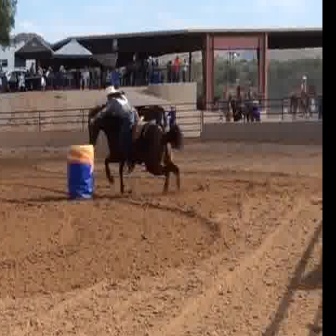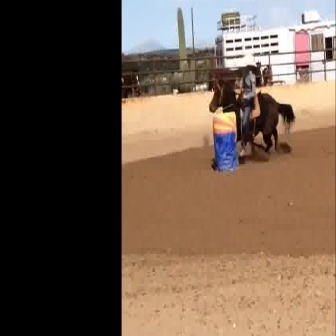
  Please identify the target specified by the bounding box [85,100,183,198] in the first image and locate it in the second image. Return the coordinates in [x_min,y_min,x_max,y_max] format.
Answer: [208,72,296,161]